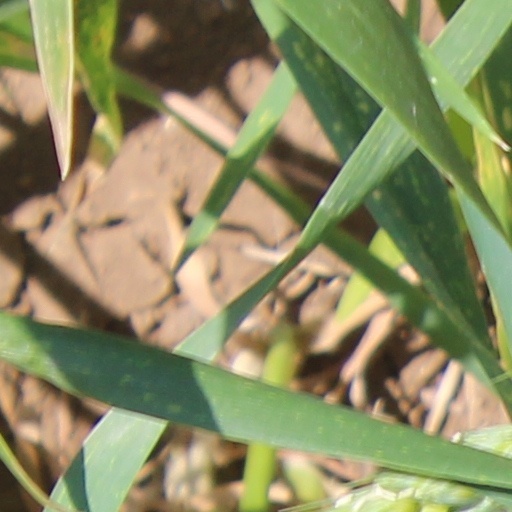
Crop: wheat